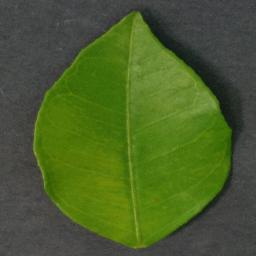
Label: Orange___Haunglongbing_(Citrus_greening)